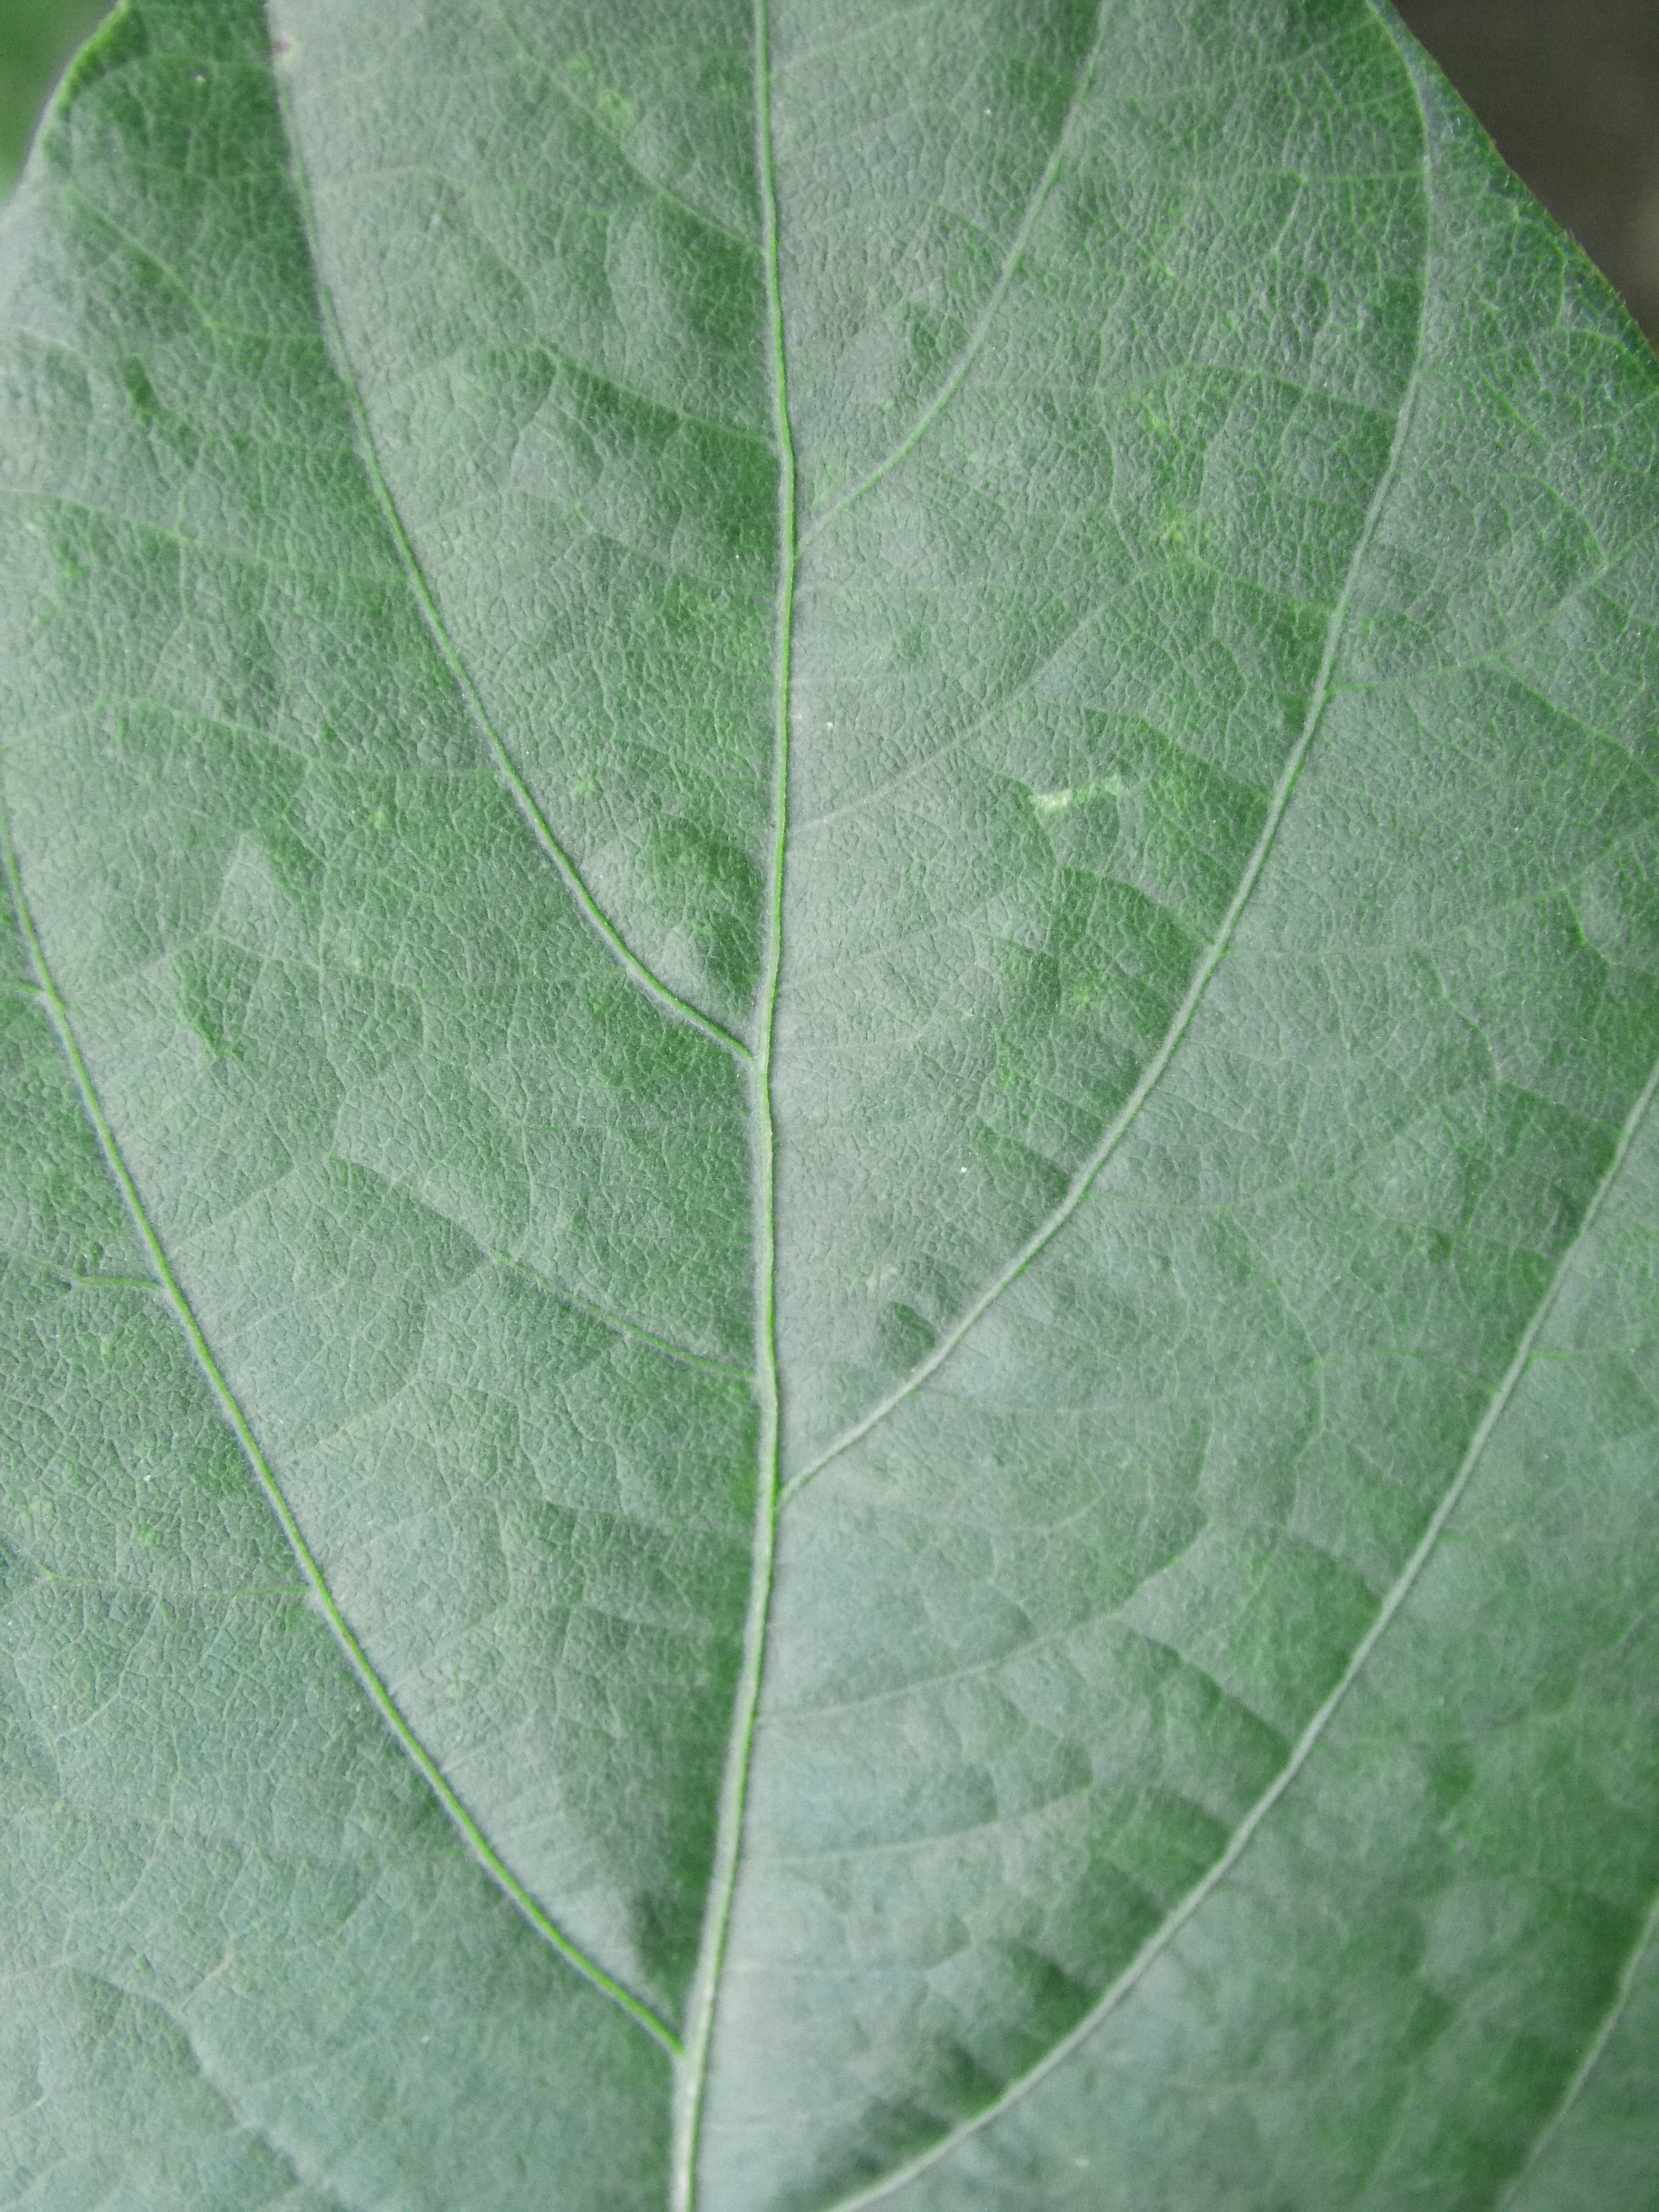
Label: Healthy